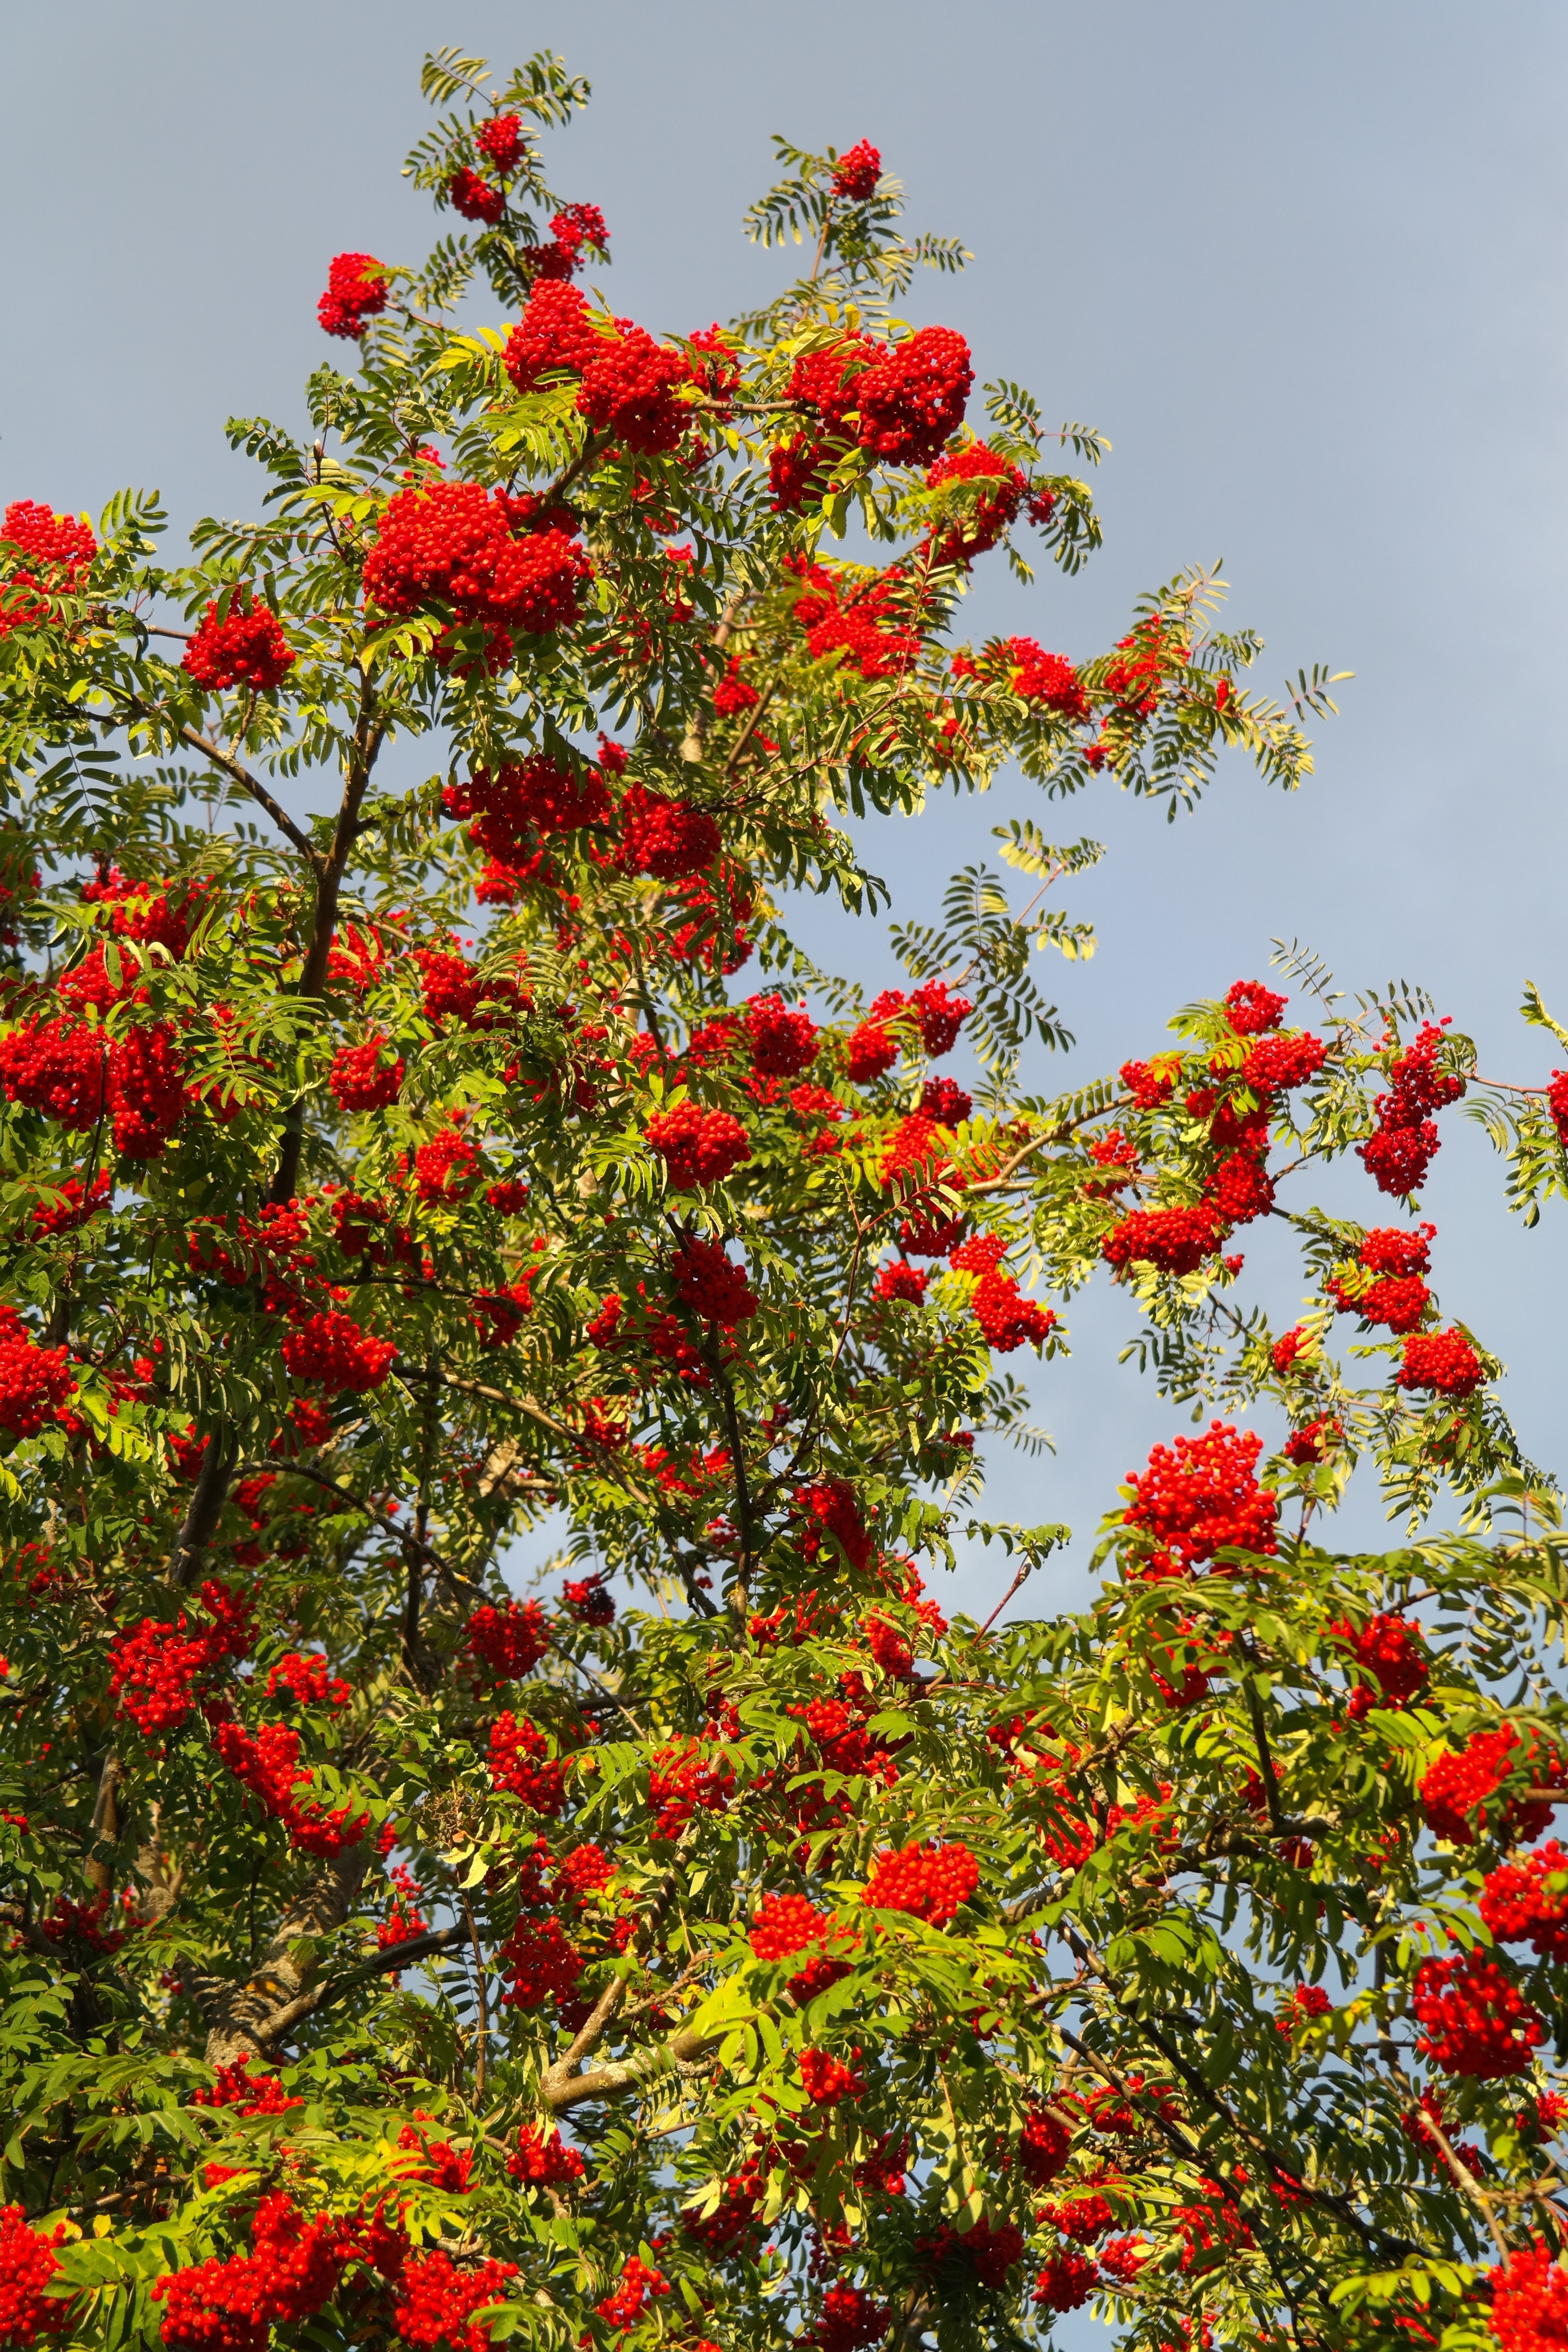
tree, branch, blossom, light, plant, sky, sun, leaf, flower, red, evergreen, autumn, botany, ash, flora, season, maple tree, illuminated, deciduous tree, lit up, berries, shrub, fruits, rowan, rubber, mountain ash, sorbus, flowering plant, haw, woody plant, land plant, sorbus aucuparia, pyrus aucuparia, healing effects, choke berry, krametsbeerbaum, edible bird berry, moravian rowan, sorbus aucuparia edulis, sorbus aucuparia moravica, sorbus aucuparia dulcis